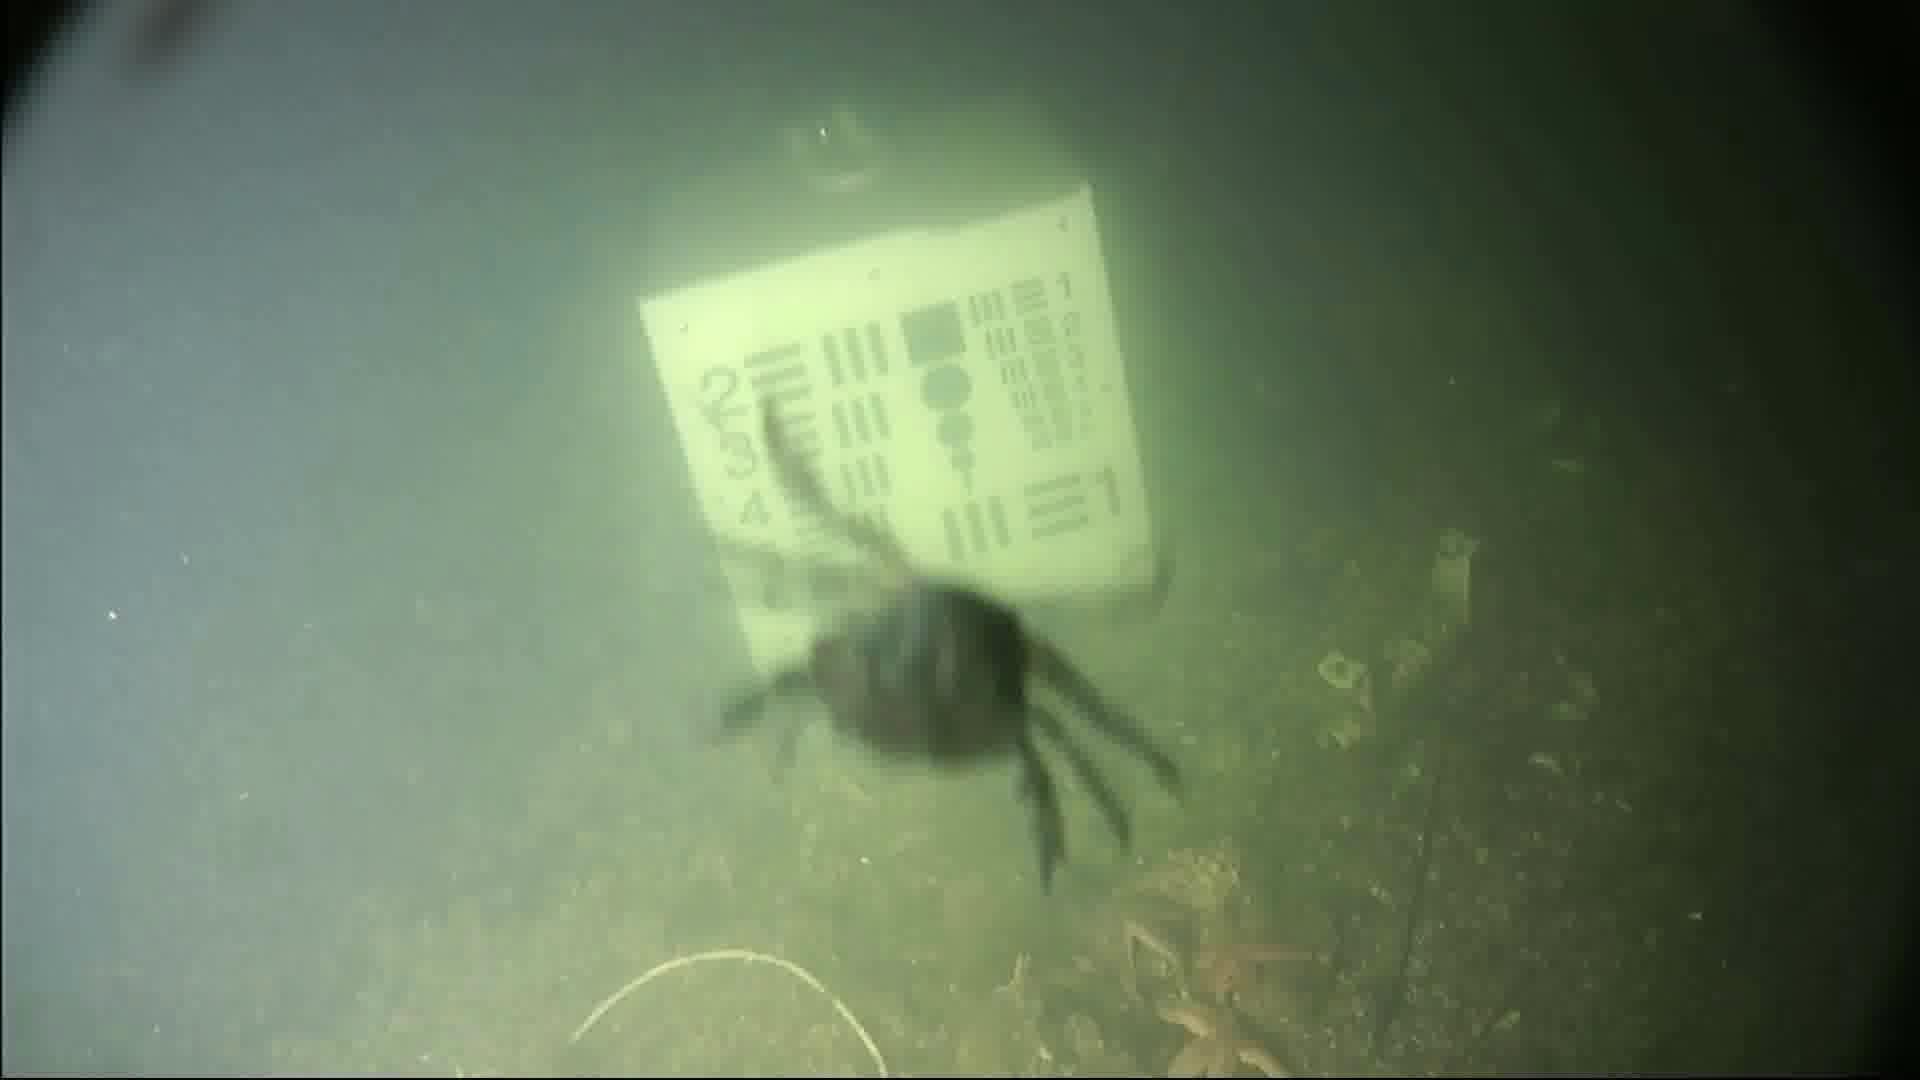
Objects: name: starfish
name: crab